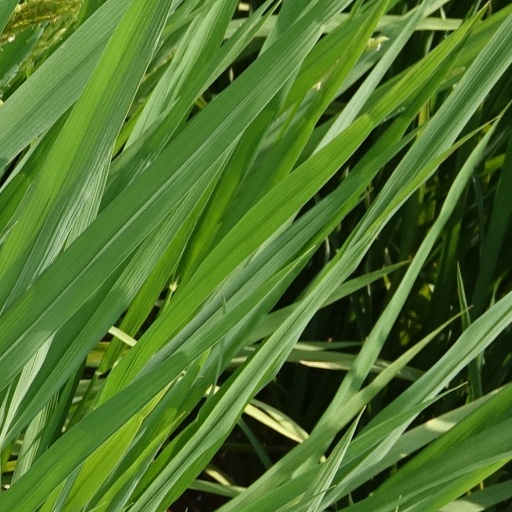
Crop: rice